Tokai Park

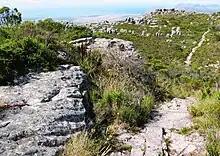
Peninsula Sandstone Fynbos

Peninsula Sandstone Fynbos occurs on the uppermost slopes of Constantiaberg and Vlakkenberg. It is confined to the sandstone geology, which weathers to a coarse sand. The soil is exceptionally poor in nutrients and the carrying capacity for supporting animals is very low. Animals do occur, but at extremely low densities. The most common vertebrates are sunbirds and sugarbirds, subsidized by nectar provided by plants. But in terms of plants this veld type is extremely rich: based solely on the large number (64) of threatened species, this veld type is classified as Endangered. Some 140 species of plant are categorized as endemic to this vegetation type – they occur nowhere else on earth. This high richness can be explained by the topography (greater relief means more habitats), the proximity to the sea (which limits the variation in climate, so that species occur in narrower zones on the mountain, thus packing more communities and species into the same altitudinal range), and the long isolation of the Peninsula mountains from the other mountains (so that fewer species are shared with neighbouring mountains at Kogelberg, Hottentots Holland and Piketberg, resulting in more unique species). This vegetation type is well conserved: 97% remains; with 90% conserved.